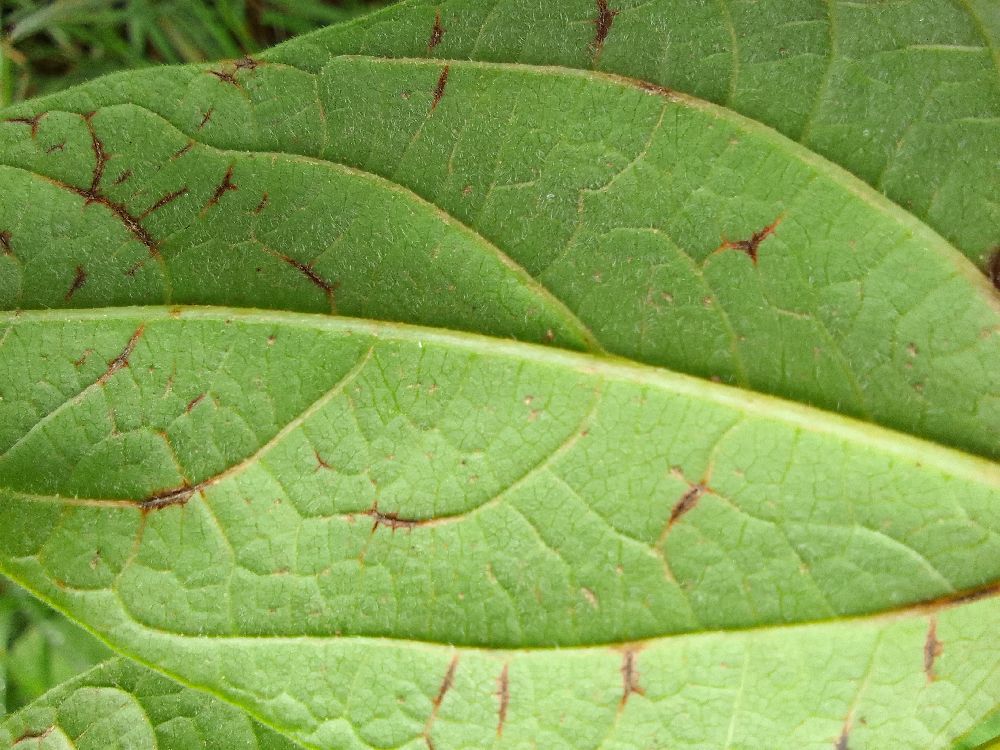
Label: anthracnose